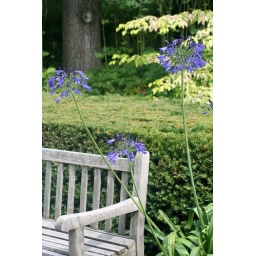
sitting beside a flower